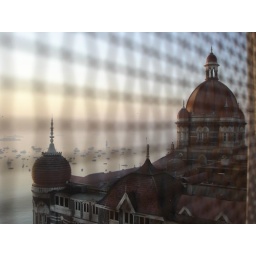
Dawn breaking over Arabian Sea and the red-domed Taj Mahal Hotel through window screen